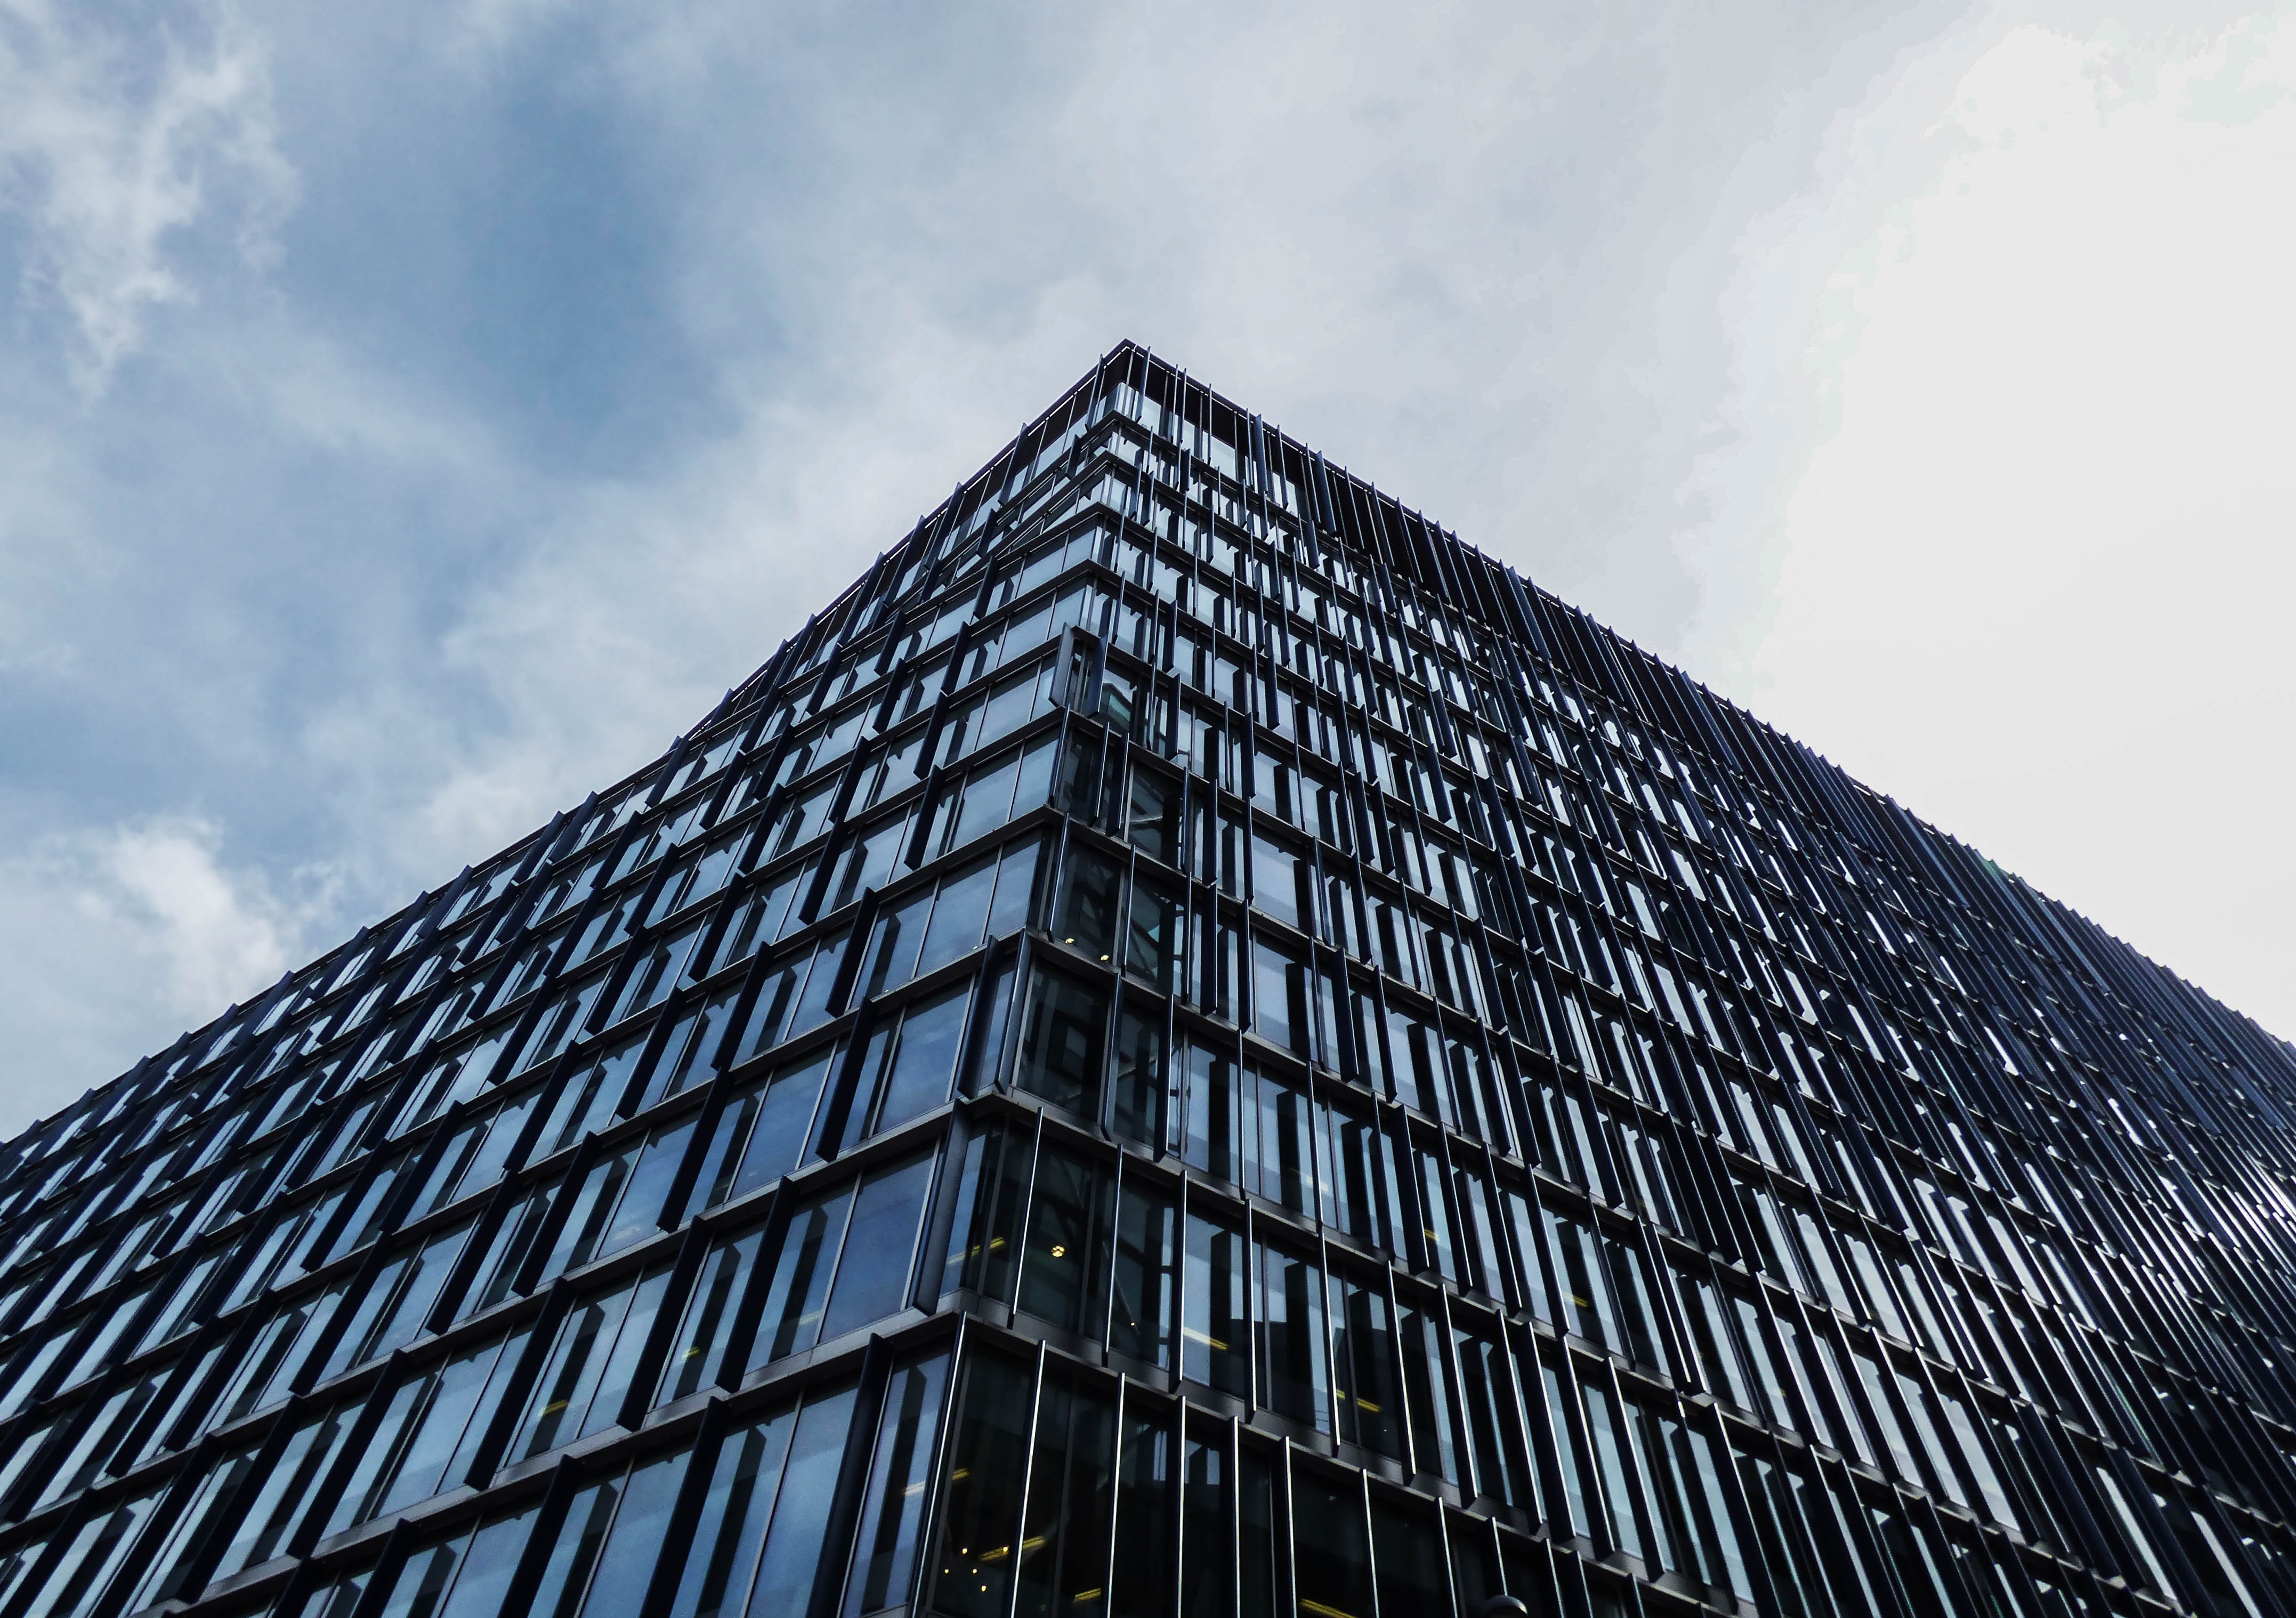
architecture, skyscraper, metropolitan area, urban area, daytime, sky, tower block, building, commercial building, landmark, city, metropolis, tower, human settlement, line, corporate headquarters, condominium, facade, headquarters, Material property, mixed use, real estate, cloud, reflection, symmetry, glass, urban design, downtown, metal